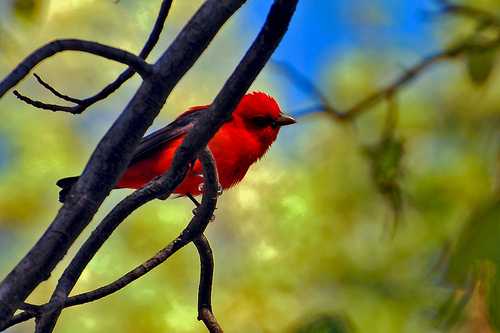
this is a brightly colored scarlet bird with a small round head and a short pointed beak.
this brightly colored red bird has a black tail, wings, and small circles around the eyes, with a tiny, pointed dark red beak.
this bird has a short straight bill, a red crown, and a red throat, breast, belly, and abdomen.
this bird has a bright orange body with a black wing and tail.
this small bird has a bright red body with black wing feathers and black tail feathers, black eyes and a small pointy bill.
this bird has wings that are black and has a red belly
this is a short red colored bird with a small beak and black wings.
a small red bird with a short pointed bill and black wings.
this brightly colored red bird has black wings as well as a small pointed black bill.
a small red bird, with black primaries, and a sharp bill.
Species: Scarlet Tanager